Rectal discharge

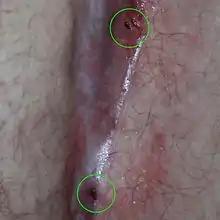
Two (2) pilonidal cysts in the intergluteal cleft showing mucopurulent discharge.

Several pathologies can present with perianal discharge. Although not exactly the same as rectal discharge, perianal discharge can be misinterpreted as such, given the anatomical proximity.